Breguet (brand)

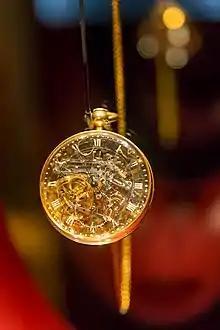
Breguet No.160, Marie-Antoinette pocket watch

In December 2018, World Wide Fund for Nature (WWF) released an official report giving environmental ratings for 15 major watch manufacturers and jewelers in Switzerland. Breguet, along with 7 other manufacturers including Patek Philippe, Audemars Piguet and Rolex, was given the lowest environmental rating as "Latecomers/Non-transparent", suggesting that the manufacturer has taken very few actions addressing the impact of its manufacturing activities on the environment and climate change.